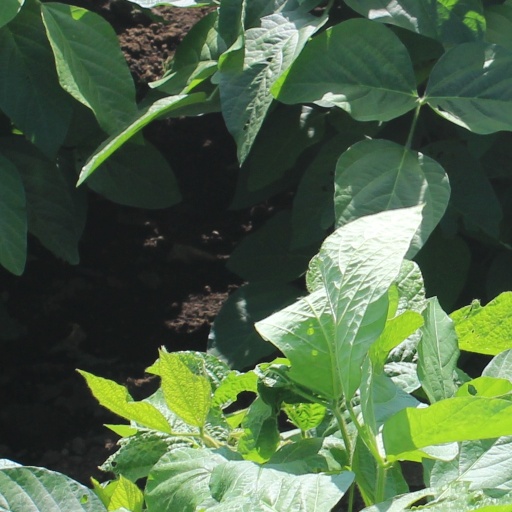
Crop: soybean